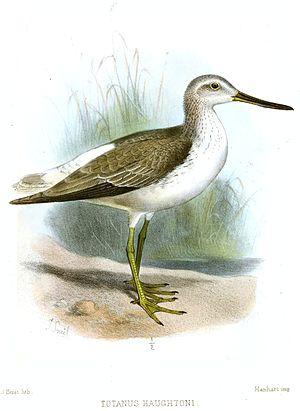
Le Chevalier tacheté ou Chevalier de Nordmann, est une espèce d’oiseaux limicoles de la famille des Scolopacidae.